Toyama Prefectural General Sports Center

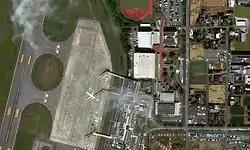

Toyama Prefectural General Sports Center is an arena in Toyama, Toyama, Japan. It is adjacent to Toyama Airport.